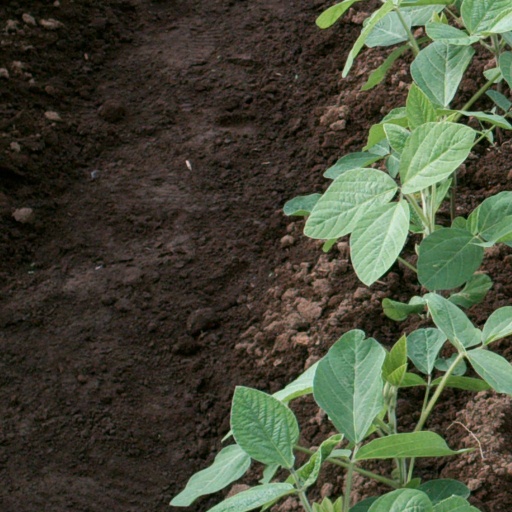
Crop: soybean